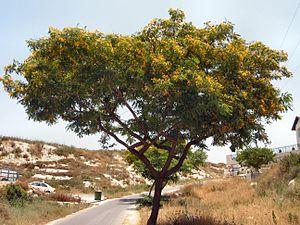
La province de Tucumán est une province de l'Argentine située au nord-ouest du pays. Elle a pour capitale la ville de San Miguel de Tucumán.
La province de Jujuy est une province argentine, située dans le nord-ouest du pays, limitée à l'est et au sud par la province de Salta, à l'ouest par le Chili et au nord par la Bolivie. Sa capitale est San Salvador de Jujuy.
La province de Salta est une province de l'Argentine, située à l'extrême nord-ouest du pays. Elle est limitée au nord par la province de Jujuy et par la Bolivie, à l'est par le Paraguay, Formosa et la province du Chaco, au sud par les provinces de Santiago del Estero, de Tucumán et de Catamarca, enfin à l'ouest par le Chili.